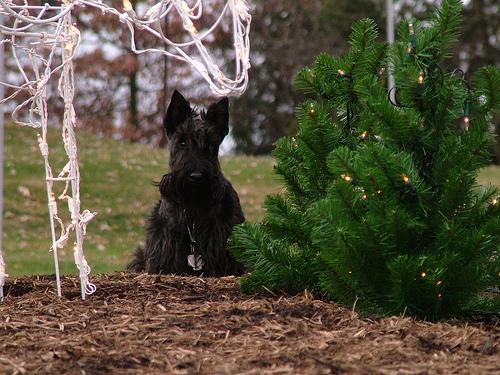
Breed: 206-n000037-Scotch_terrier